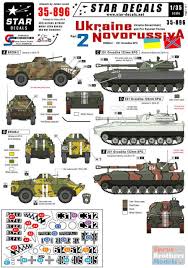
Label: BTR